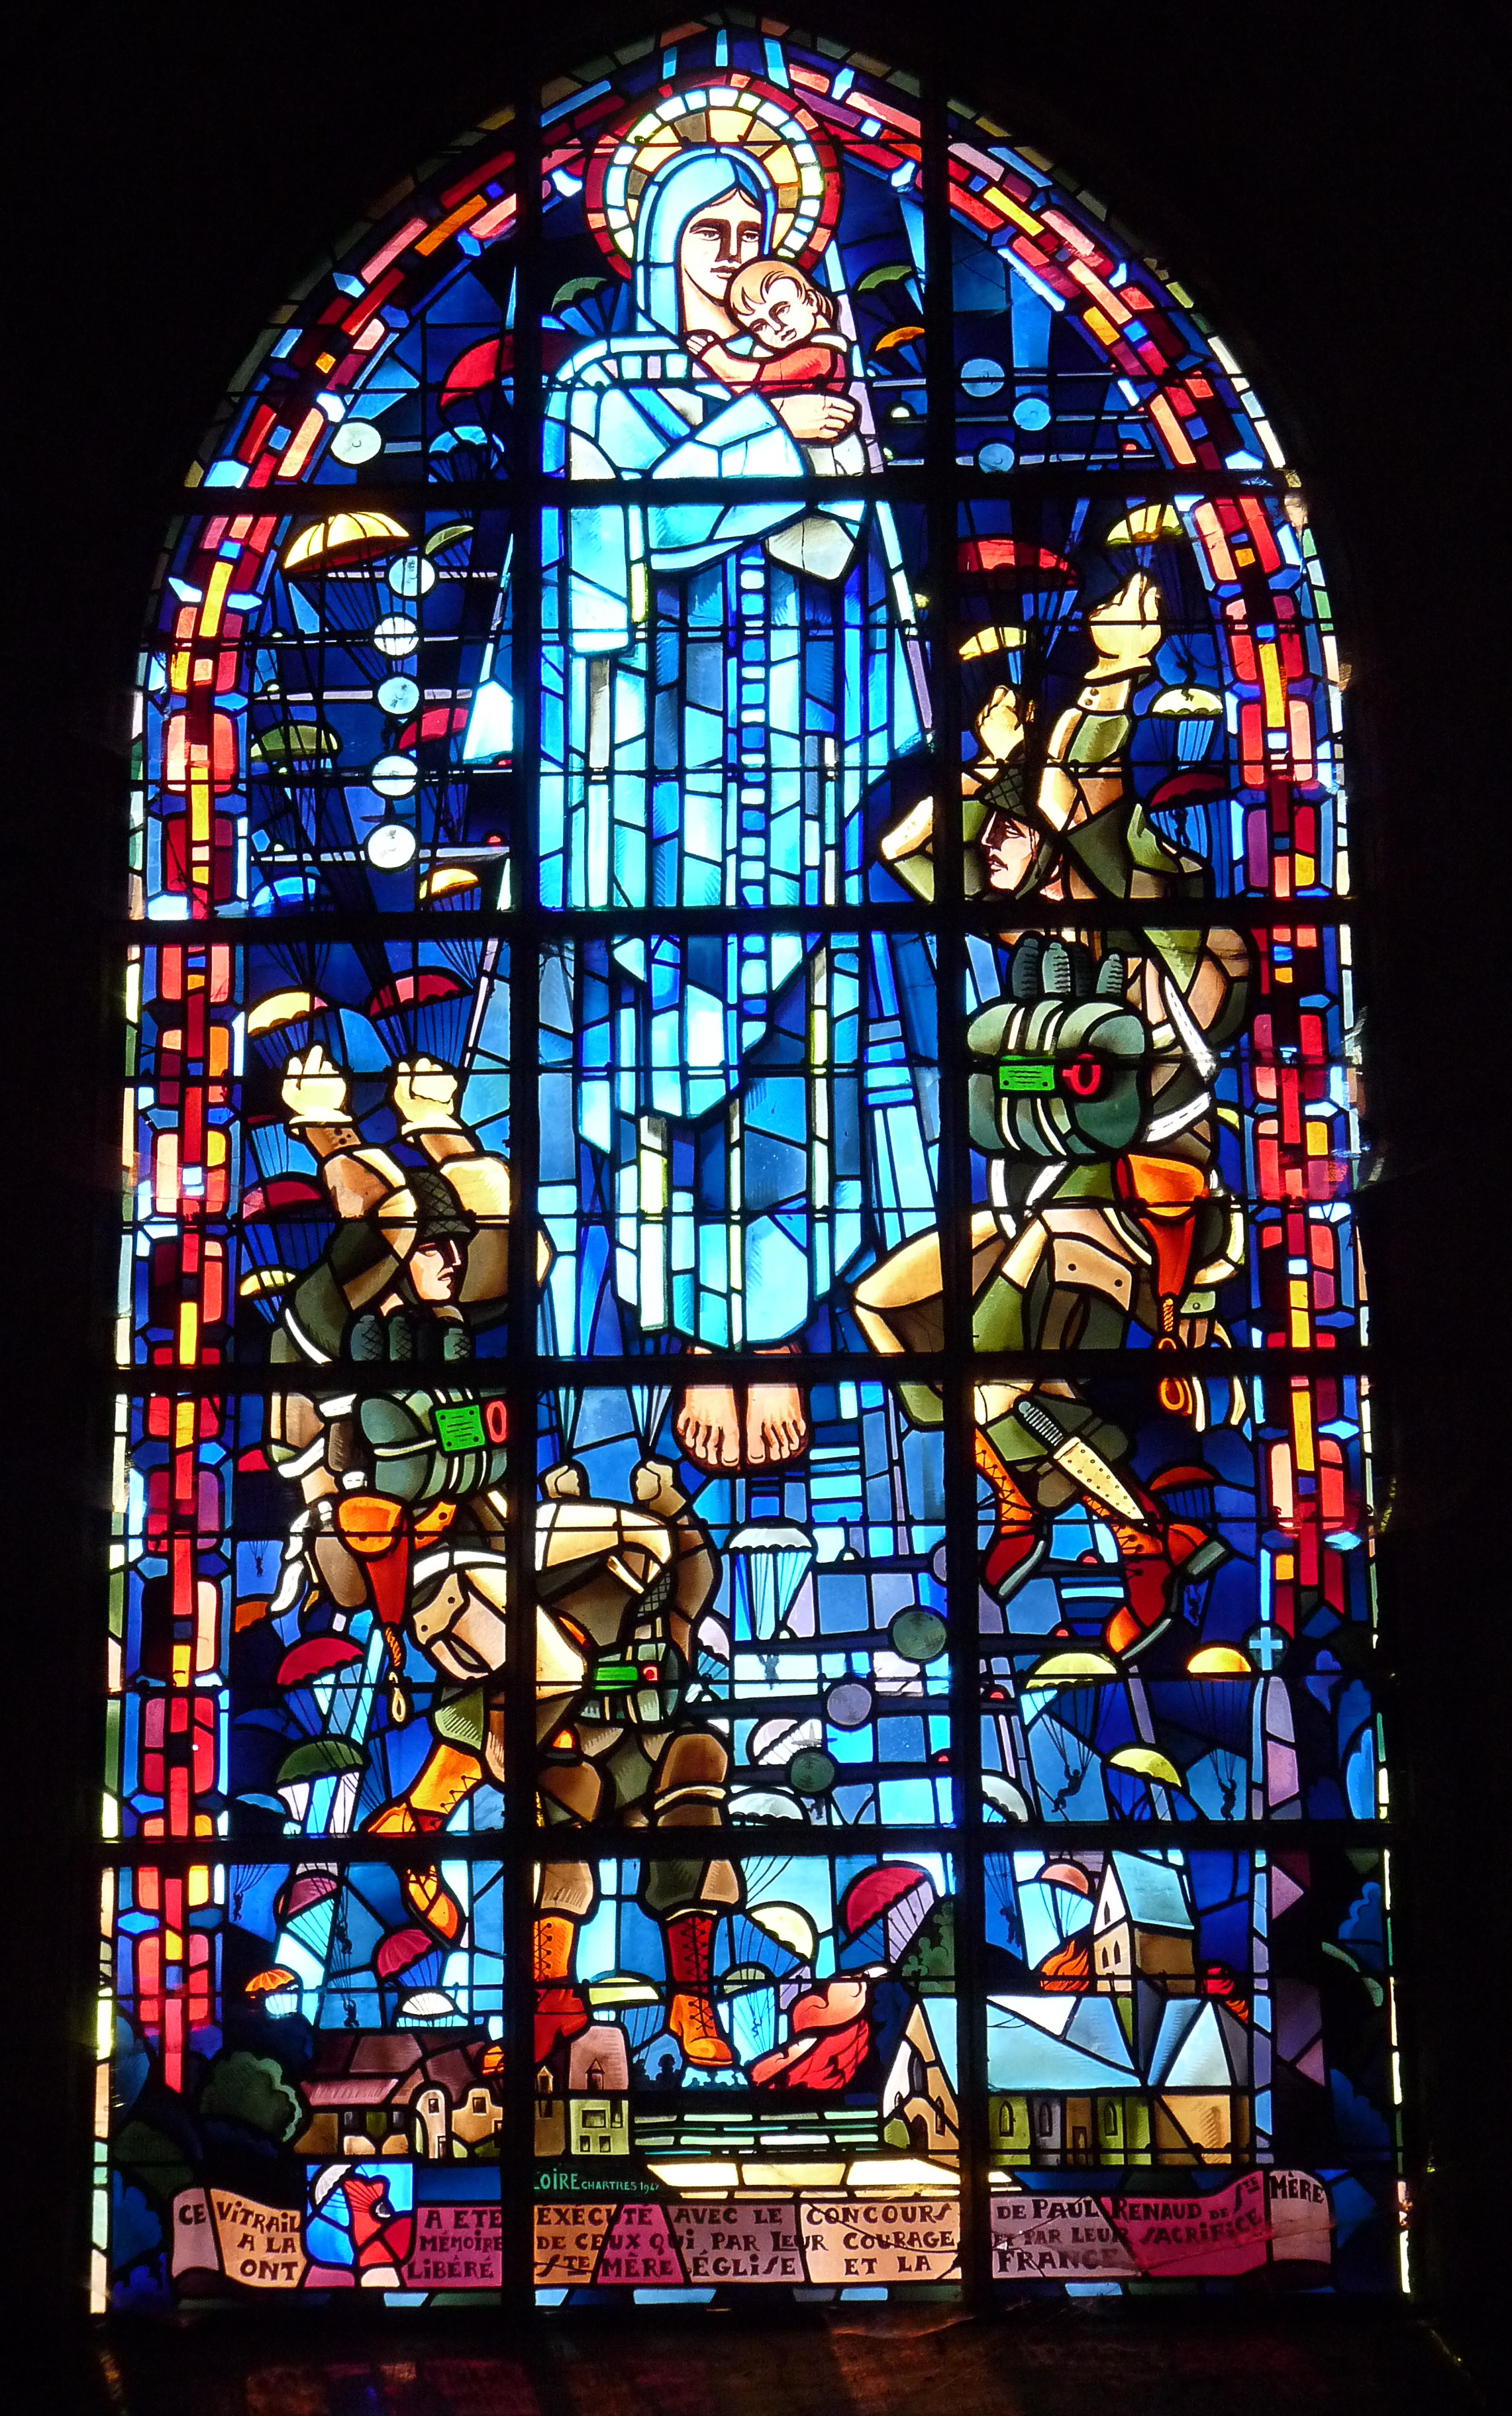
window, glass, religion, church, cathedral, material, stained glass, symmetry